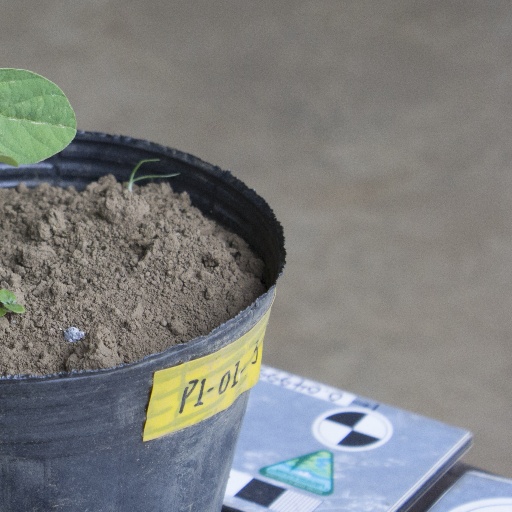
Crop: soybean